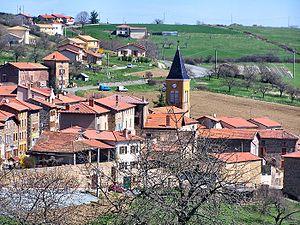
Saint-Julien-sur-Bibost est une commune française, située dans le département du Rhône en région Auvergne-Rhône-Alpes.